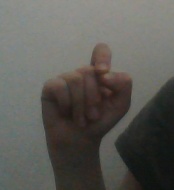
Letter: fa